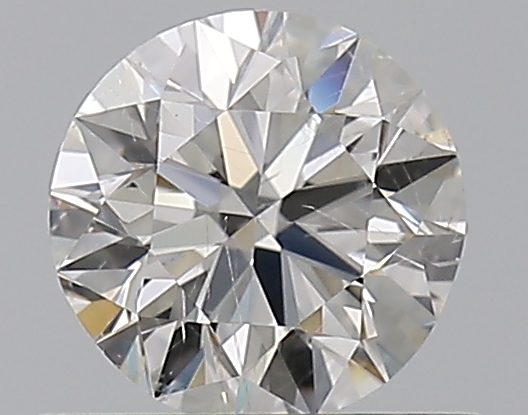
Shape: round
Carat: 0.5
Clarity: SI2
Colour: H
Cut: VG
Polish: EX
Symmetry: VG
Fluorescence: N
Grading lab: GIA
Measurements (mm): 5.05 x 5.09 x 3.16